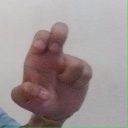
अक्षर: अ